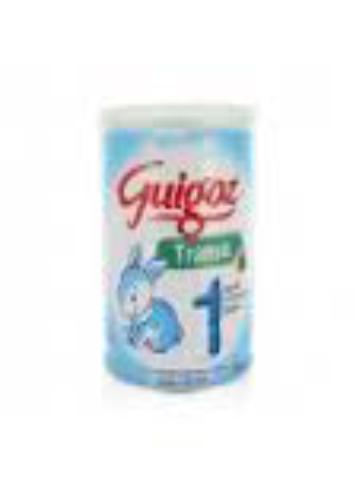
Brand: Guigoz
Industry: Food